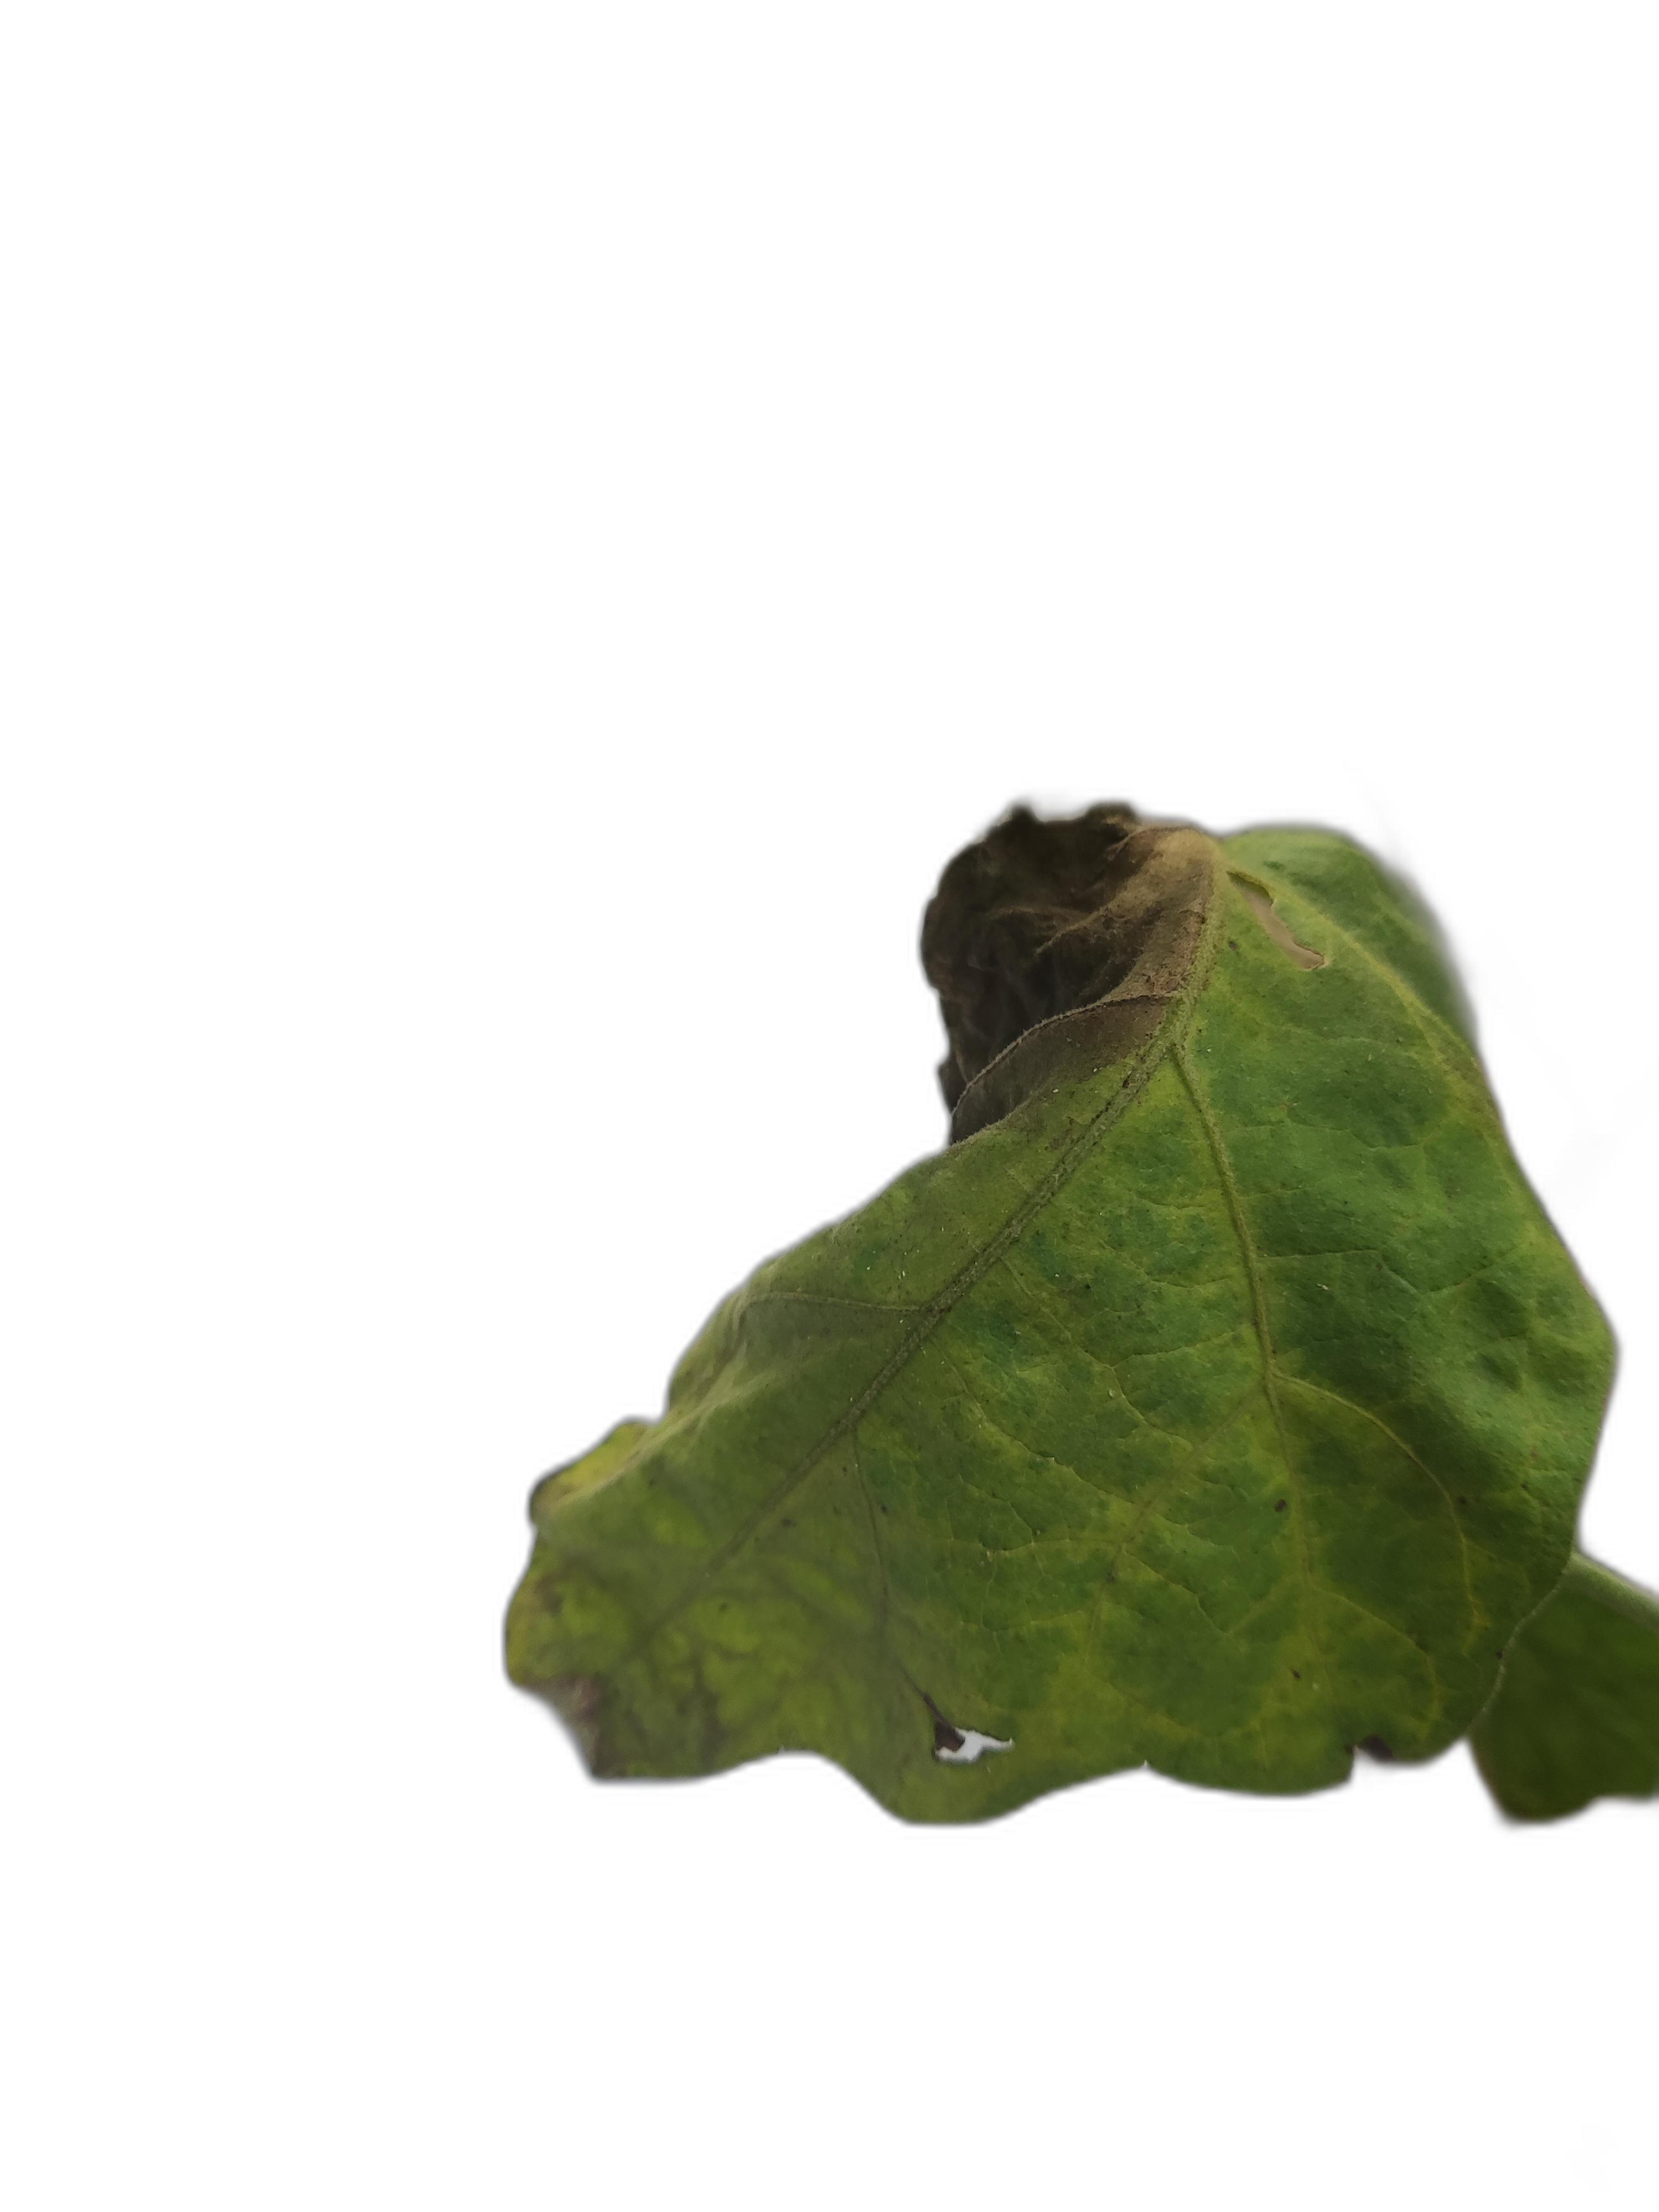
Label: Leaf Spot Disease